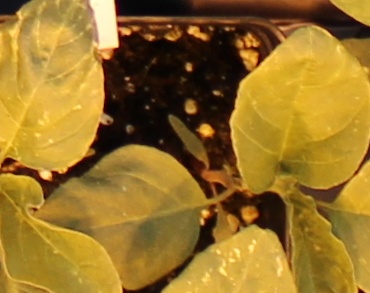
Label: Redroot Pigweed